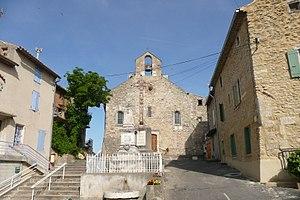
Eglise à Saint-Julien-de-Peyrolas.